Question: Where is the chair?
Tambaya: Ina kujerar?
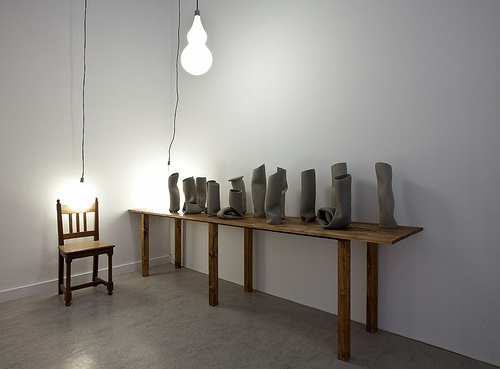
Answer: On the floor.
Amsa: Tana ƙasa.